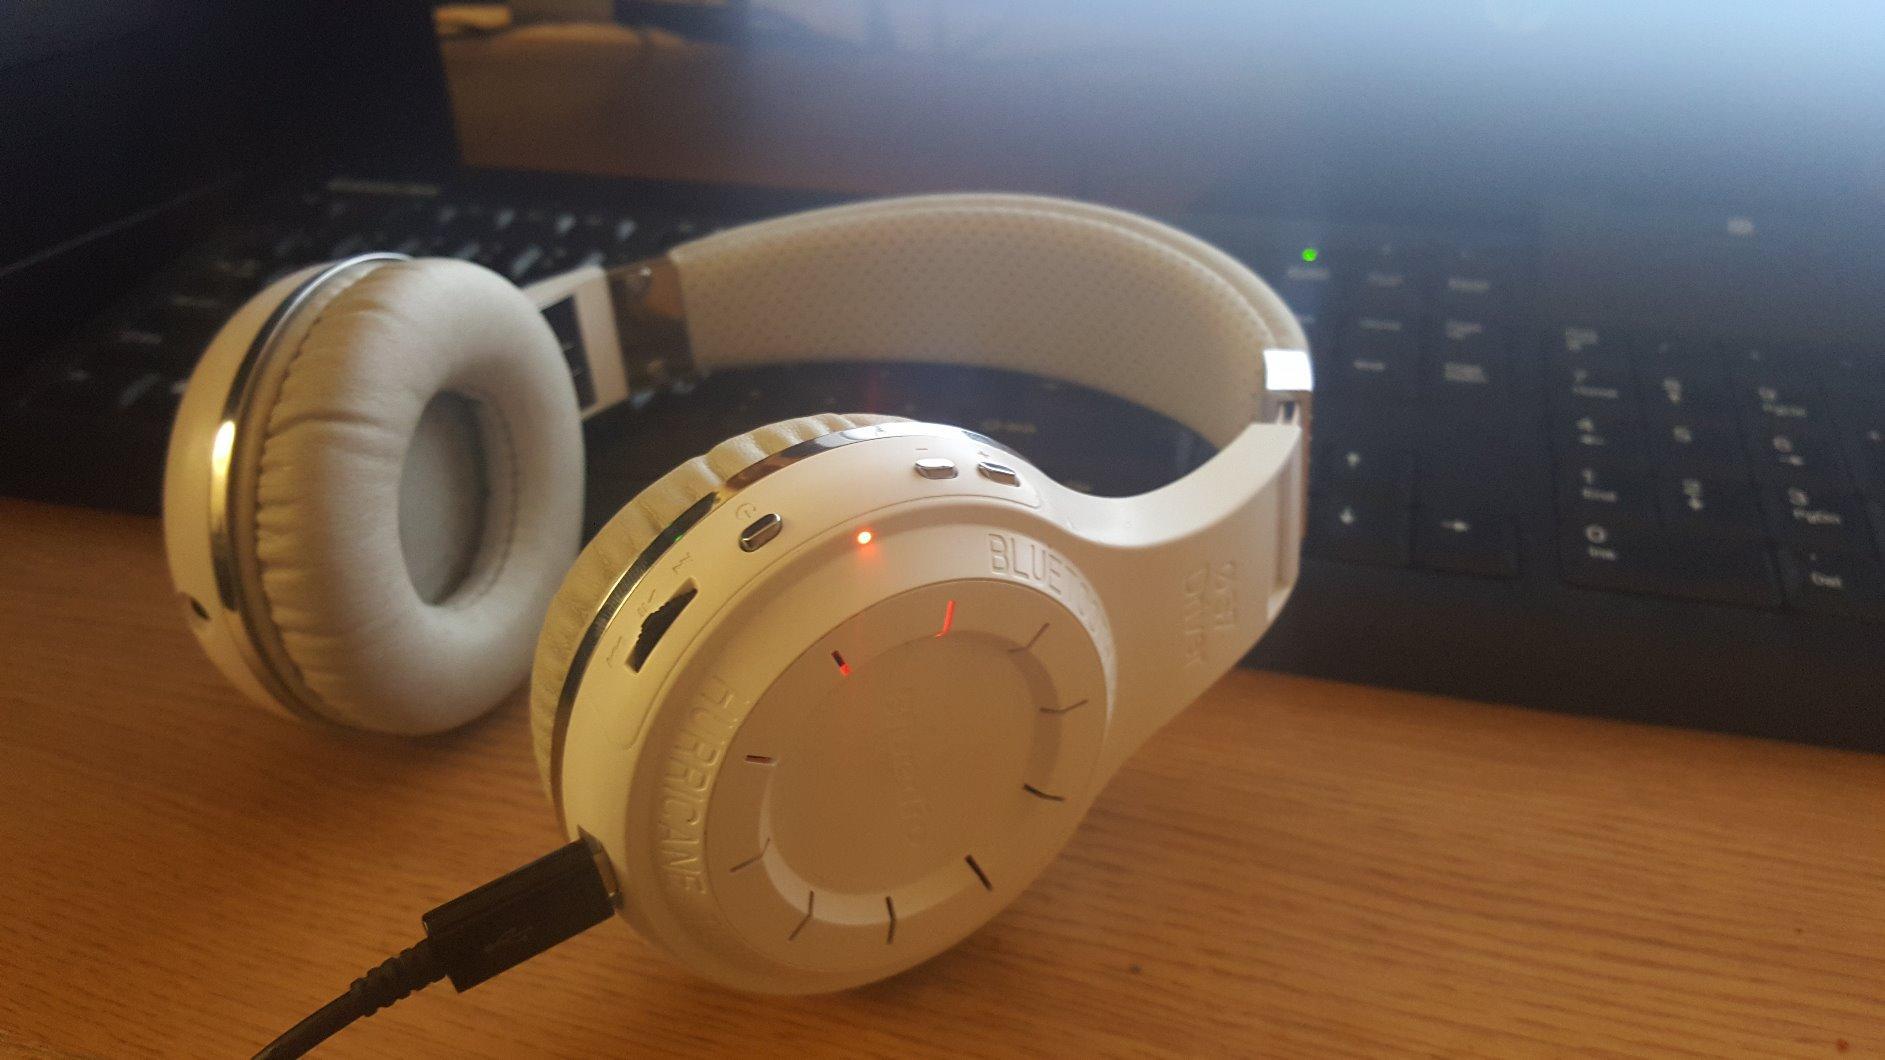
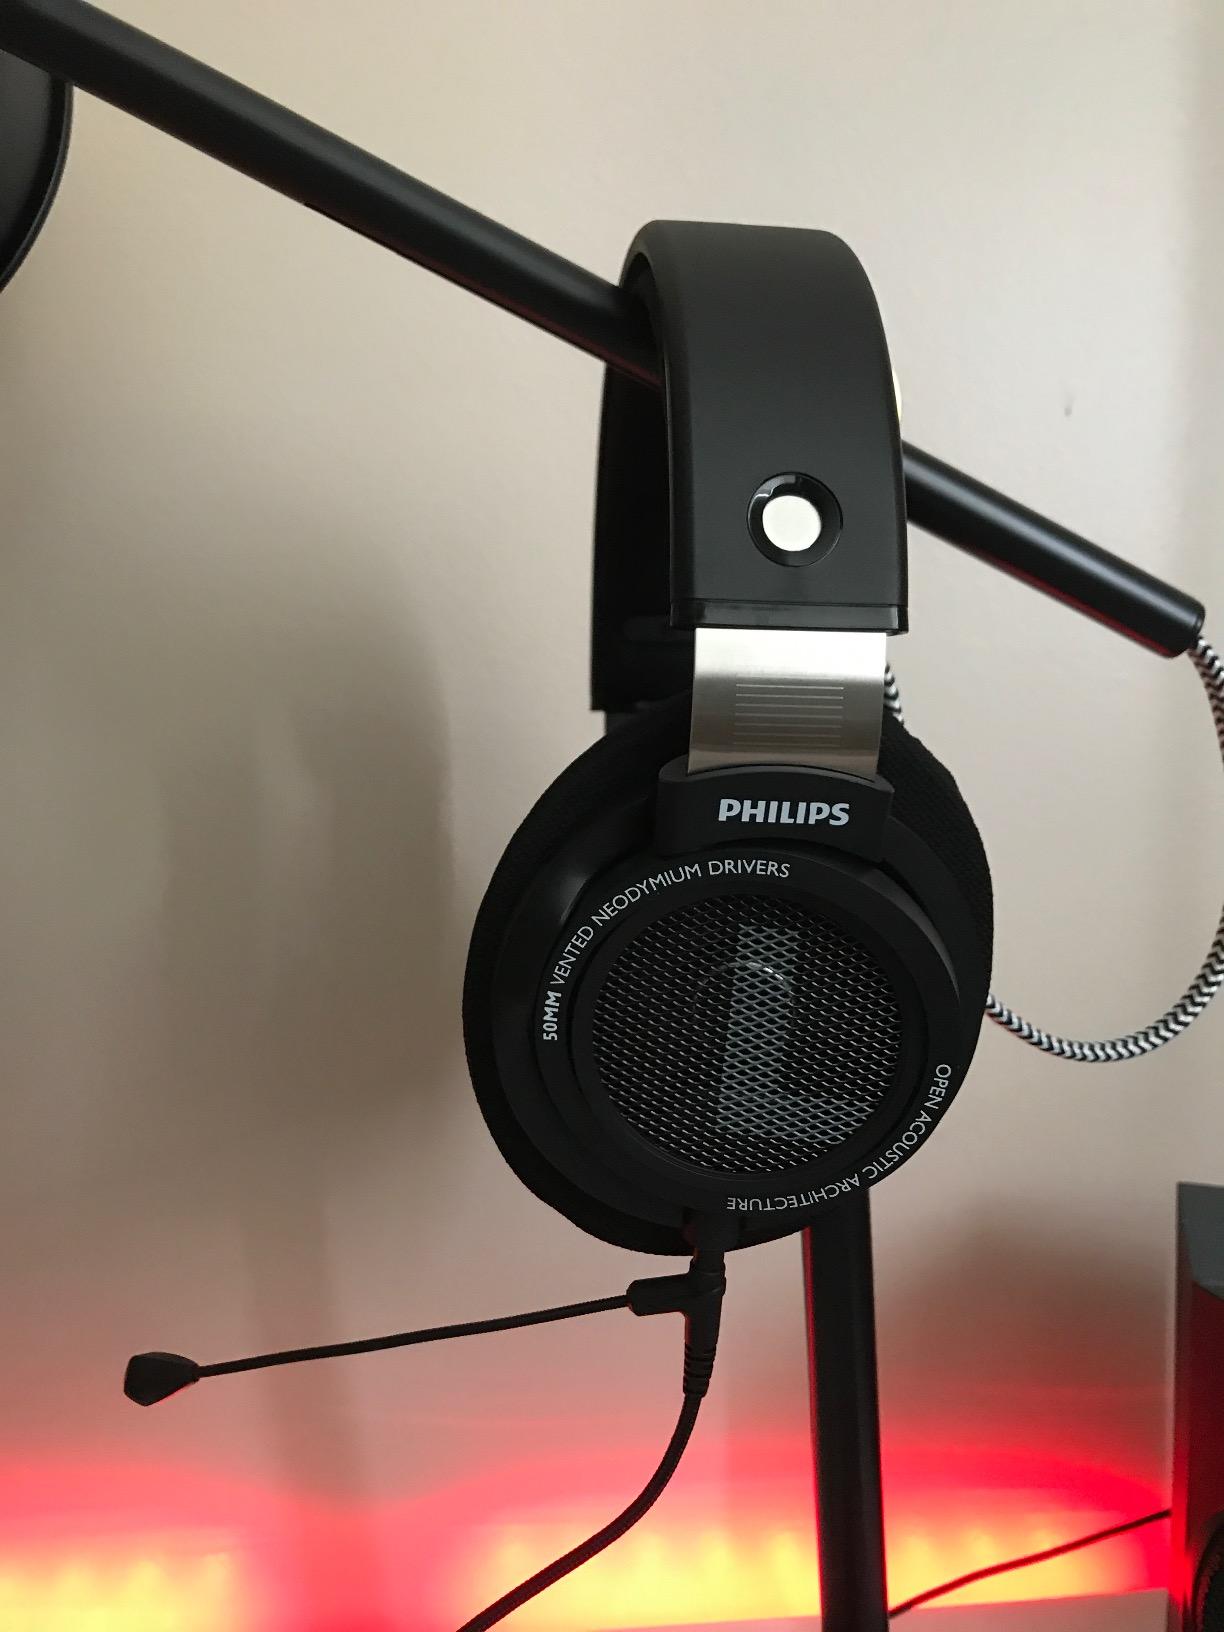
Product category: headphones
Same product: no